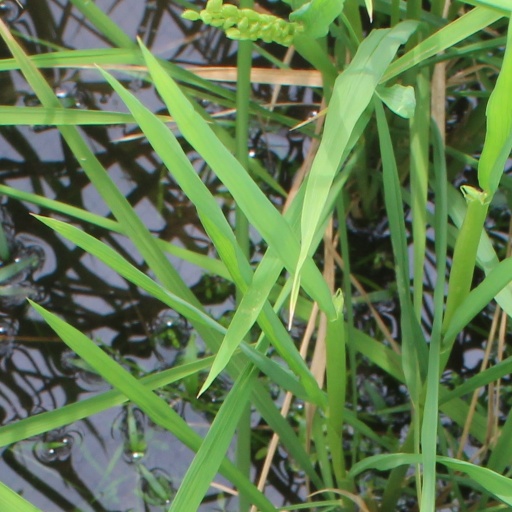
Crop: rice